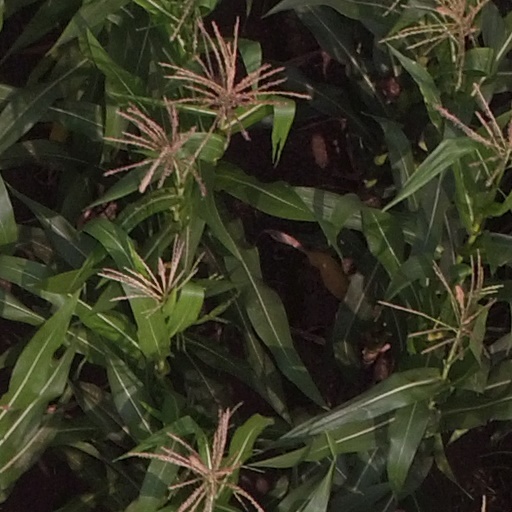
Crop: maize; corn